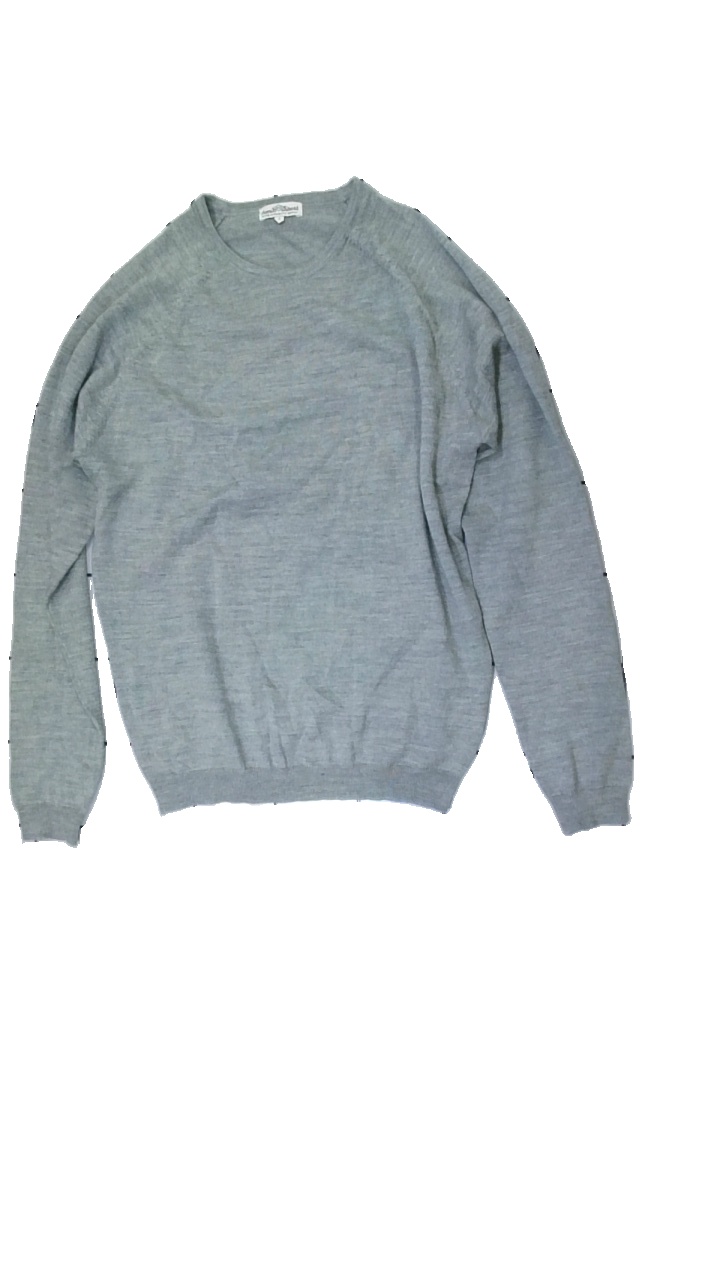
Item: Sweater (Unisex)
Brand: Iconic Sport
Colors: Grey
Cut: Regular
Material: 50% wool 50% acryl
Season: All
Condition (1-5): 3
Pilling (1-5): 3
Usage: Export
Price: <50